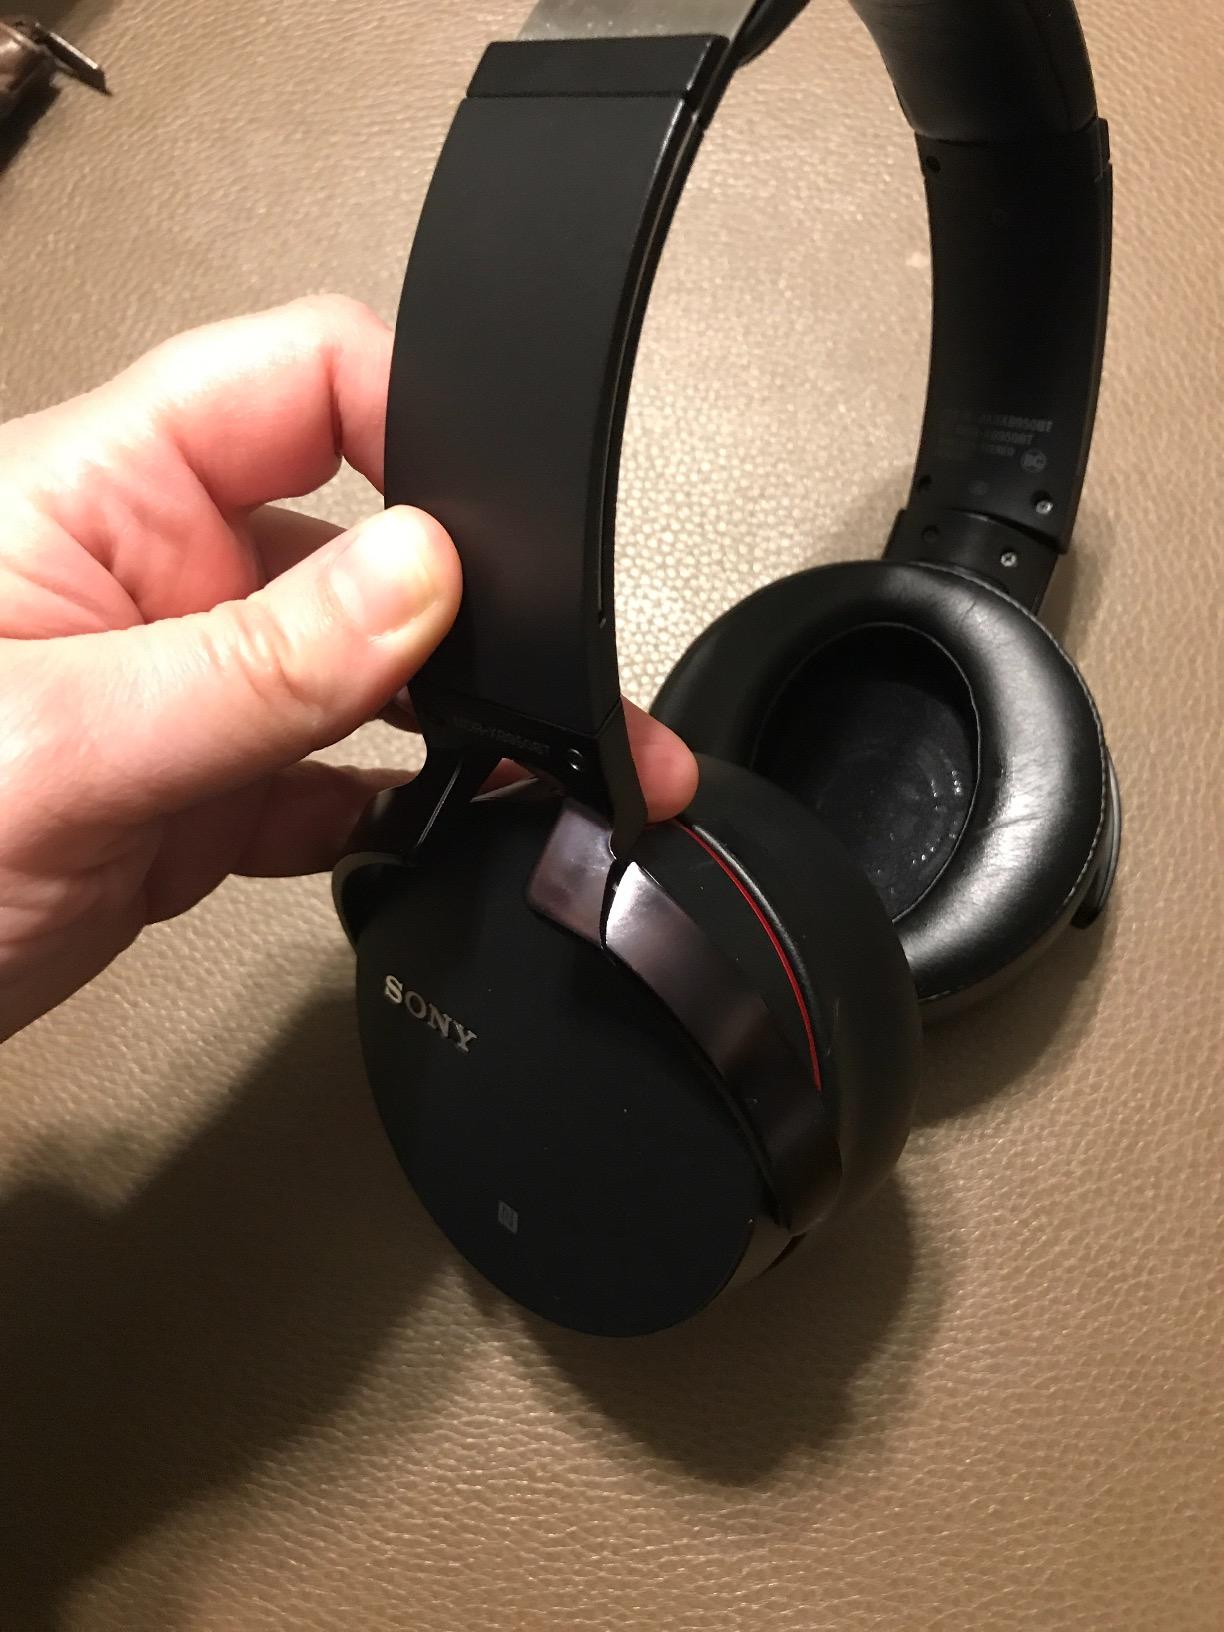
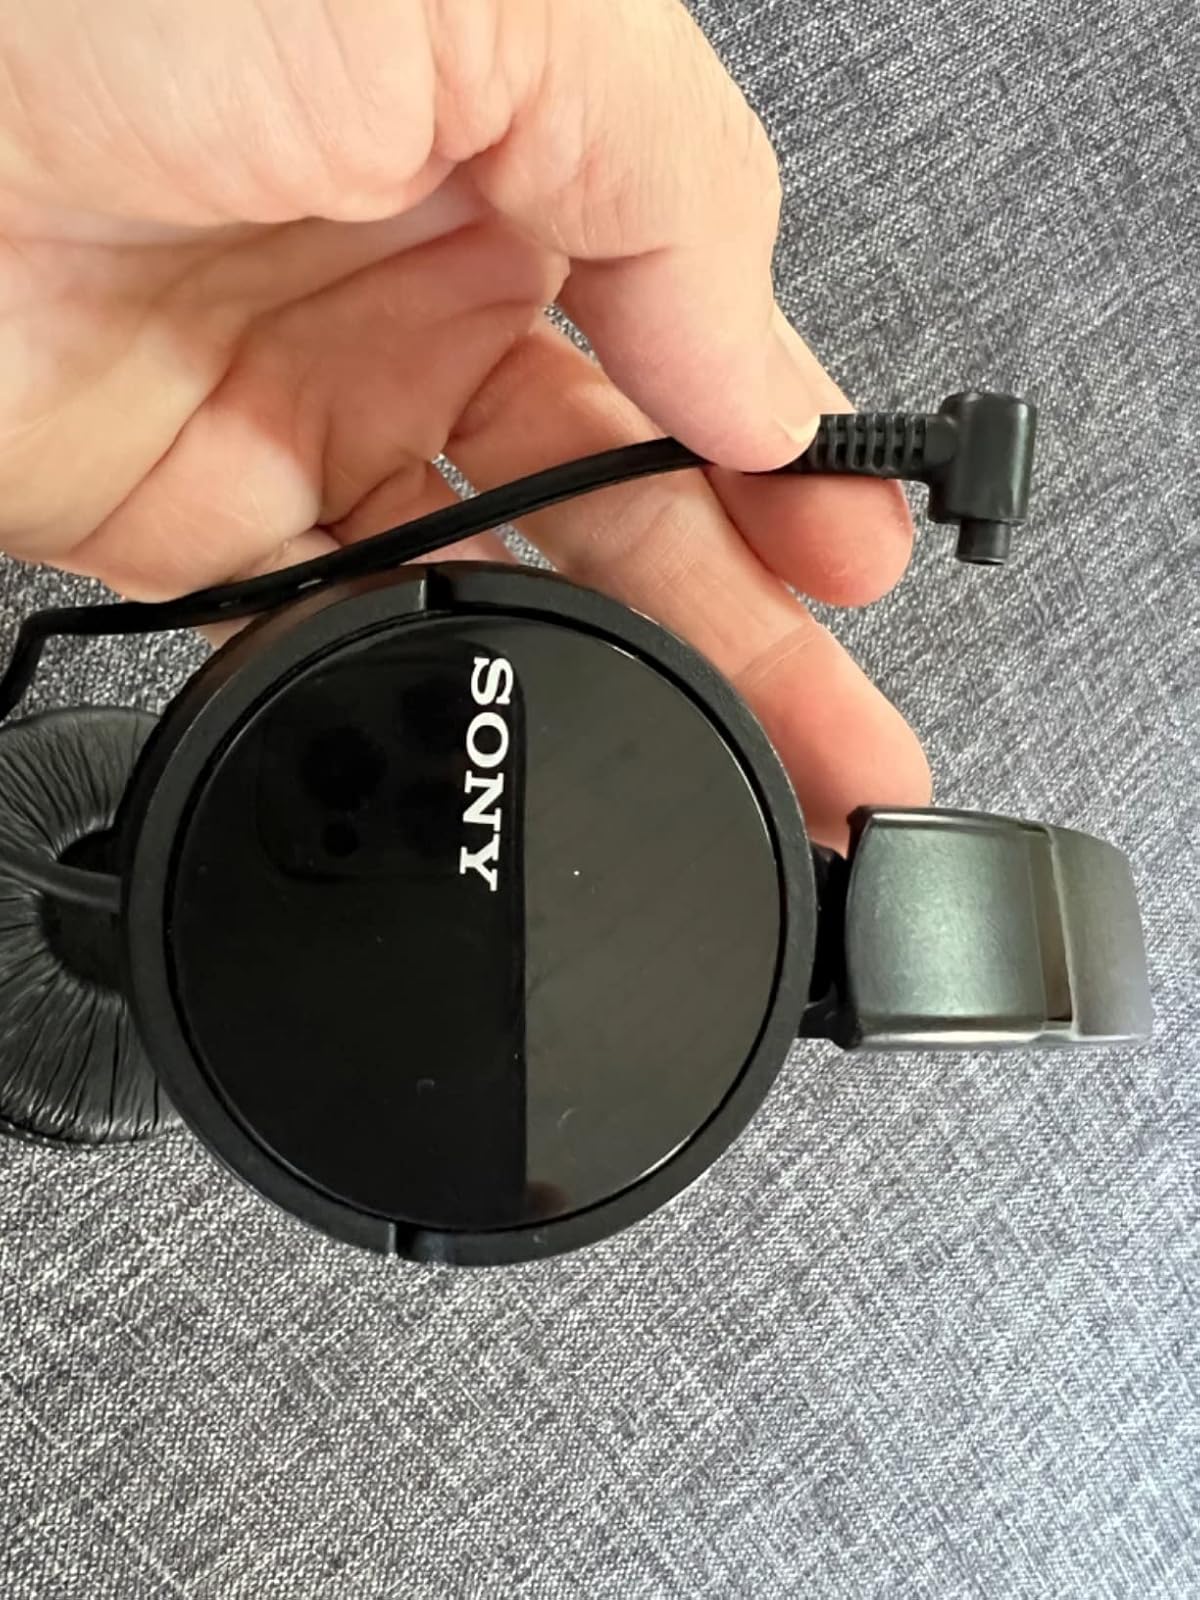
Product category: headphones
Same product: no